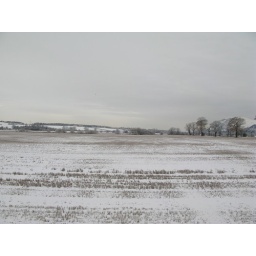
Winter wonderland frost covered. Leaves on the trees and gold to silver gliiter supplied by mother nature.Winter wonderland frost covered. Leaves on the trees and gold to silver gliiter supplied by mother nature.